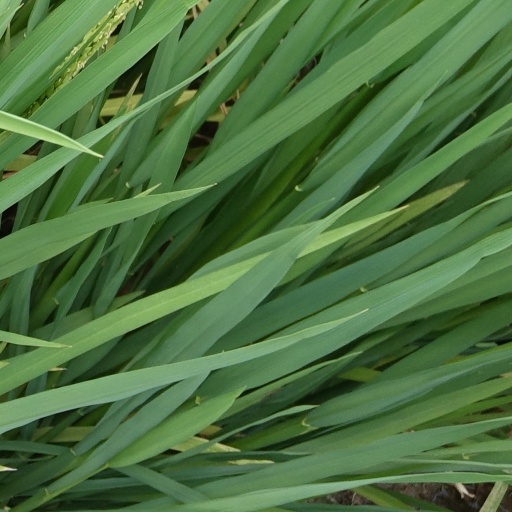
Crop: rice